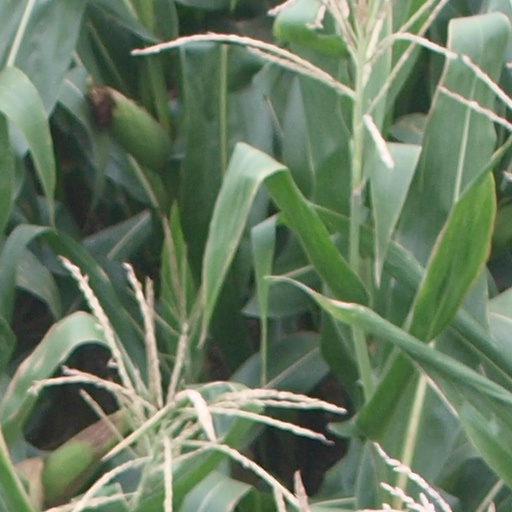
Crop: maize; corn